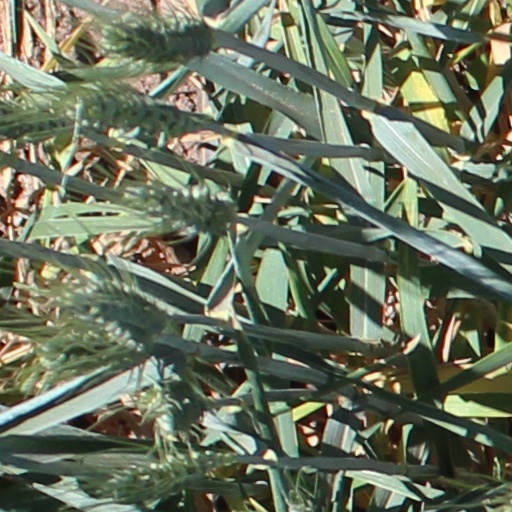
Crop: wheat